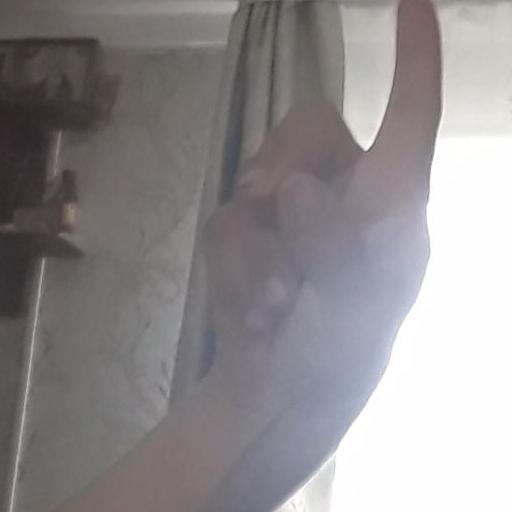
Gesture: one